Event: Nepal Earthquake
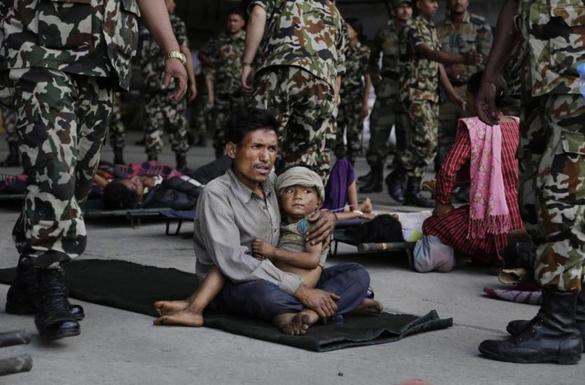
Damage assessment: no_damage